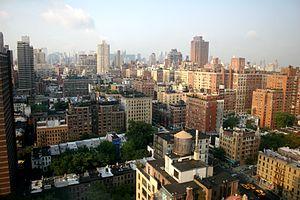
Cet article présente la quatrième saison de la série télévisée Gossip Girl.
Sarah Michelle Gellar, née le 14 avril 1977 à New York, est une actrice, productrice et entrepreneuse américaine.